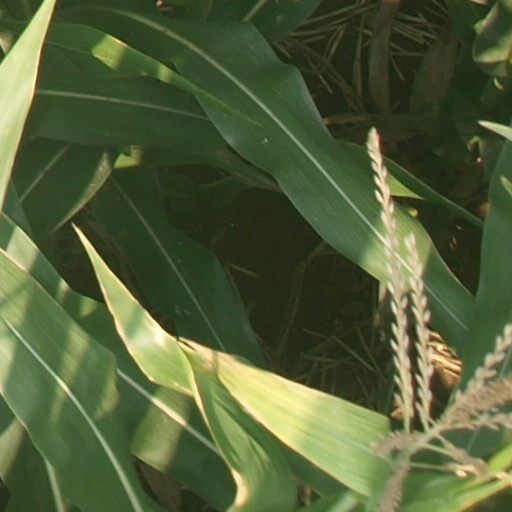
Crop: maize; corn